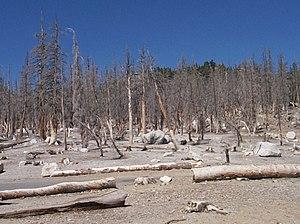
Les cratères de Mono-Inyo sont une chaîne volcanique qui s'étend sur quarante kilomètres du nord au sud, depuis Mono Lake jusqu'à Mammoth Mountain, au sein du comté de Mono, dans l'Est de l'État américain de Californie. Le champ volcanique de Mono Lake forme l'extrémité septentrionale de la chaîne et consiste en deux îles volcaniques dans le lac et un cône sur sa rive nord-ouest. La majeure partie des cratères de Mono, qui constituent l'essentiel de la partie septentrionale de la chaîne, sont des volcans phréato-magmatiques qui ont, depuis leur formation, été surmontés par des dômes de rhyolite et des coulées de lave. Les cratères d'Inyo constituent l'essentiel de la partie méridionale et sont très semblables aux précédents. L'extrémité méridionale de la chaîne, appelée Red Cones, est formée de cratères d'où sortent des fumeroles et de cônes de cendres, autour de Mammoth Mountain.